Four Scholars in Wuzhong

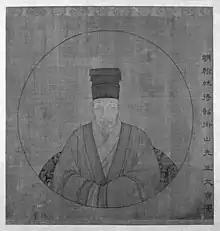
Portrait of the Ming Dynasty scholar and artist Wen Zhengming (文徵明).

Tang Yin (1470–1523), courtesy name Bohu(伯虎) and Ziwei(子畏), with various pseudonyms such as Liuru Jushi, Taohua Anzhu, and Luguo Tang Sheng, was a renowned figure of the Ming Dynasty. He is famously known as the "Most Charming Talent of Jiangnan" and was a distinguished calligrapher, painter, and literary figure from Suzhou. He was considered one of the "Four Great Talents of Jiangnan" (also known as the "Four Talents of Wumen") alongside Wen Zhengming, Zhu Yunming, and Xu Zhenqing, and is regarded as the foremost among them.